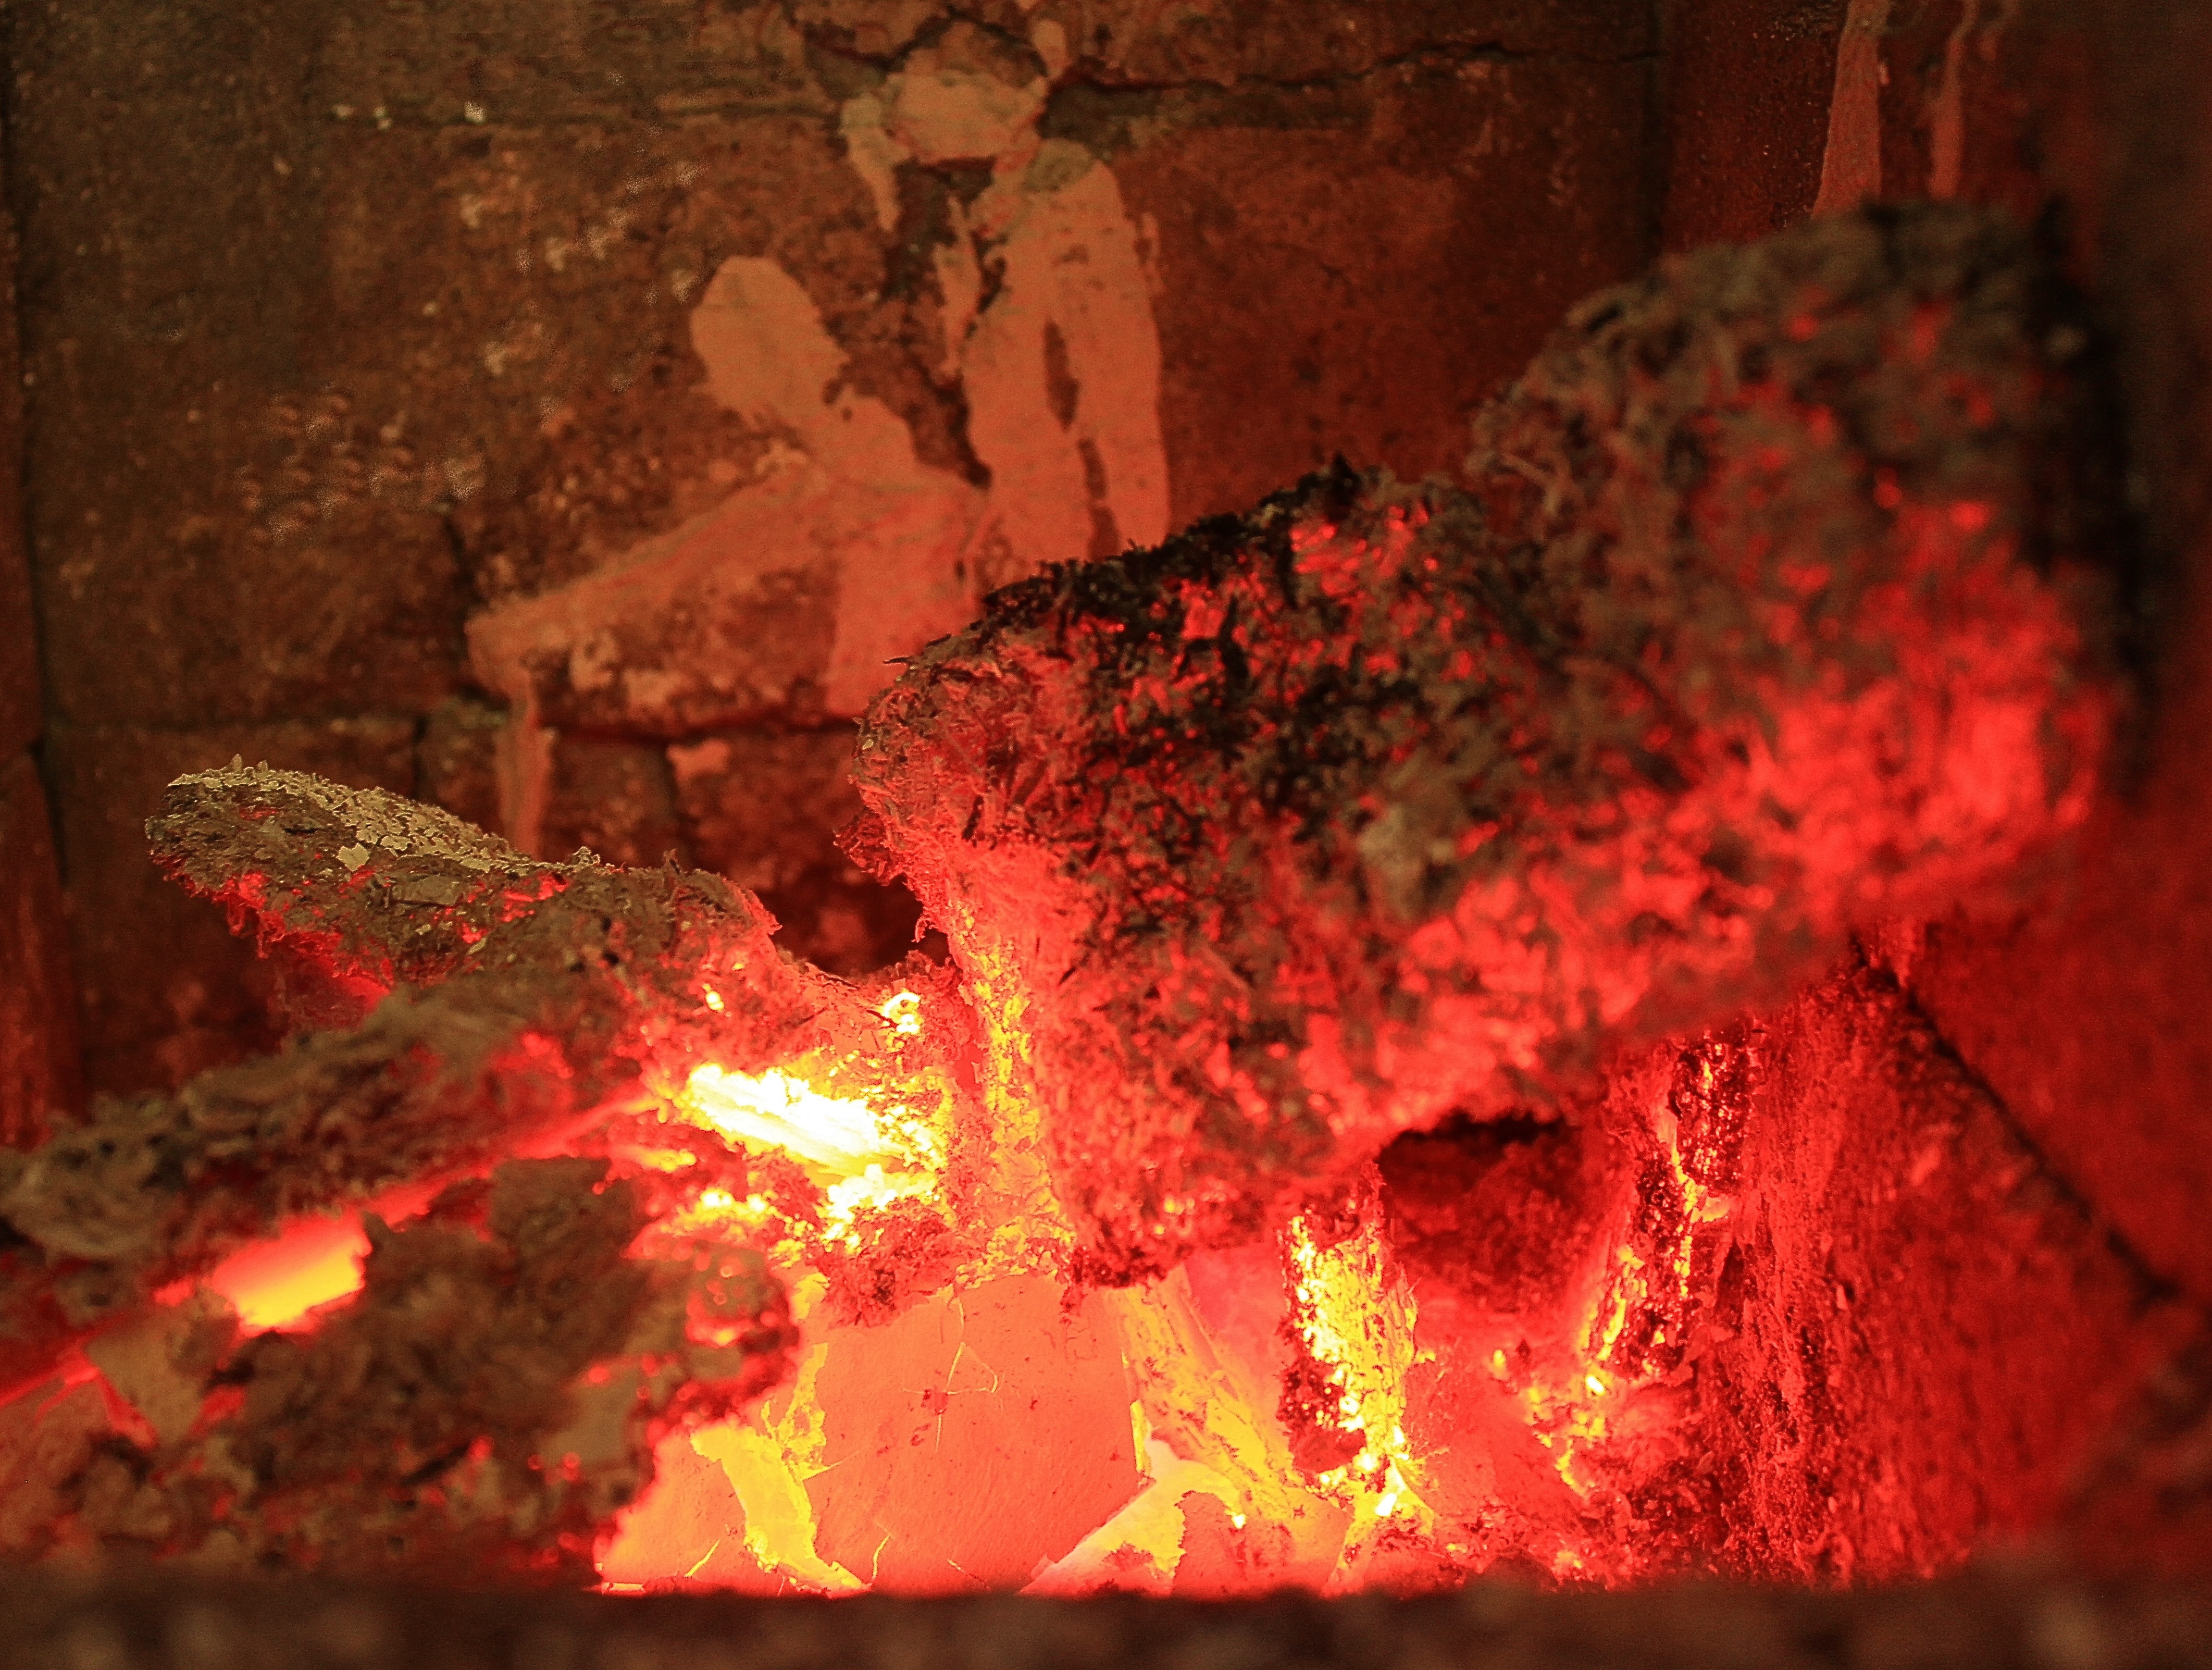
wood, formation, cave, red, flame, fire, fireplace, glow, heat, burn, brand, embers, wood fire, geological phenomenon